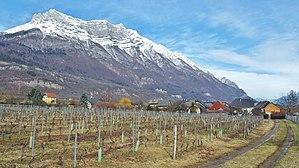
Vue panoramique, en hiver, de vignobles de la combe de Savoie, du hameau de Pau et de la dent de l'Arclusaz, sur la commune de Saint-Pierre-d'Albigny entre Chambéry et Albertville, en Savoie.
Saint-Pierre-d'Albigny est une commune française de la combe de Savoie, située dans le département de la Savoie en région Auvergne-Rhône-Alpes.